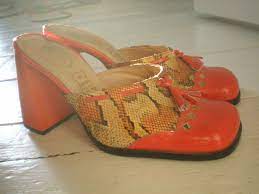
Label: Clog